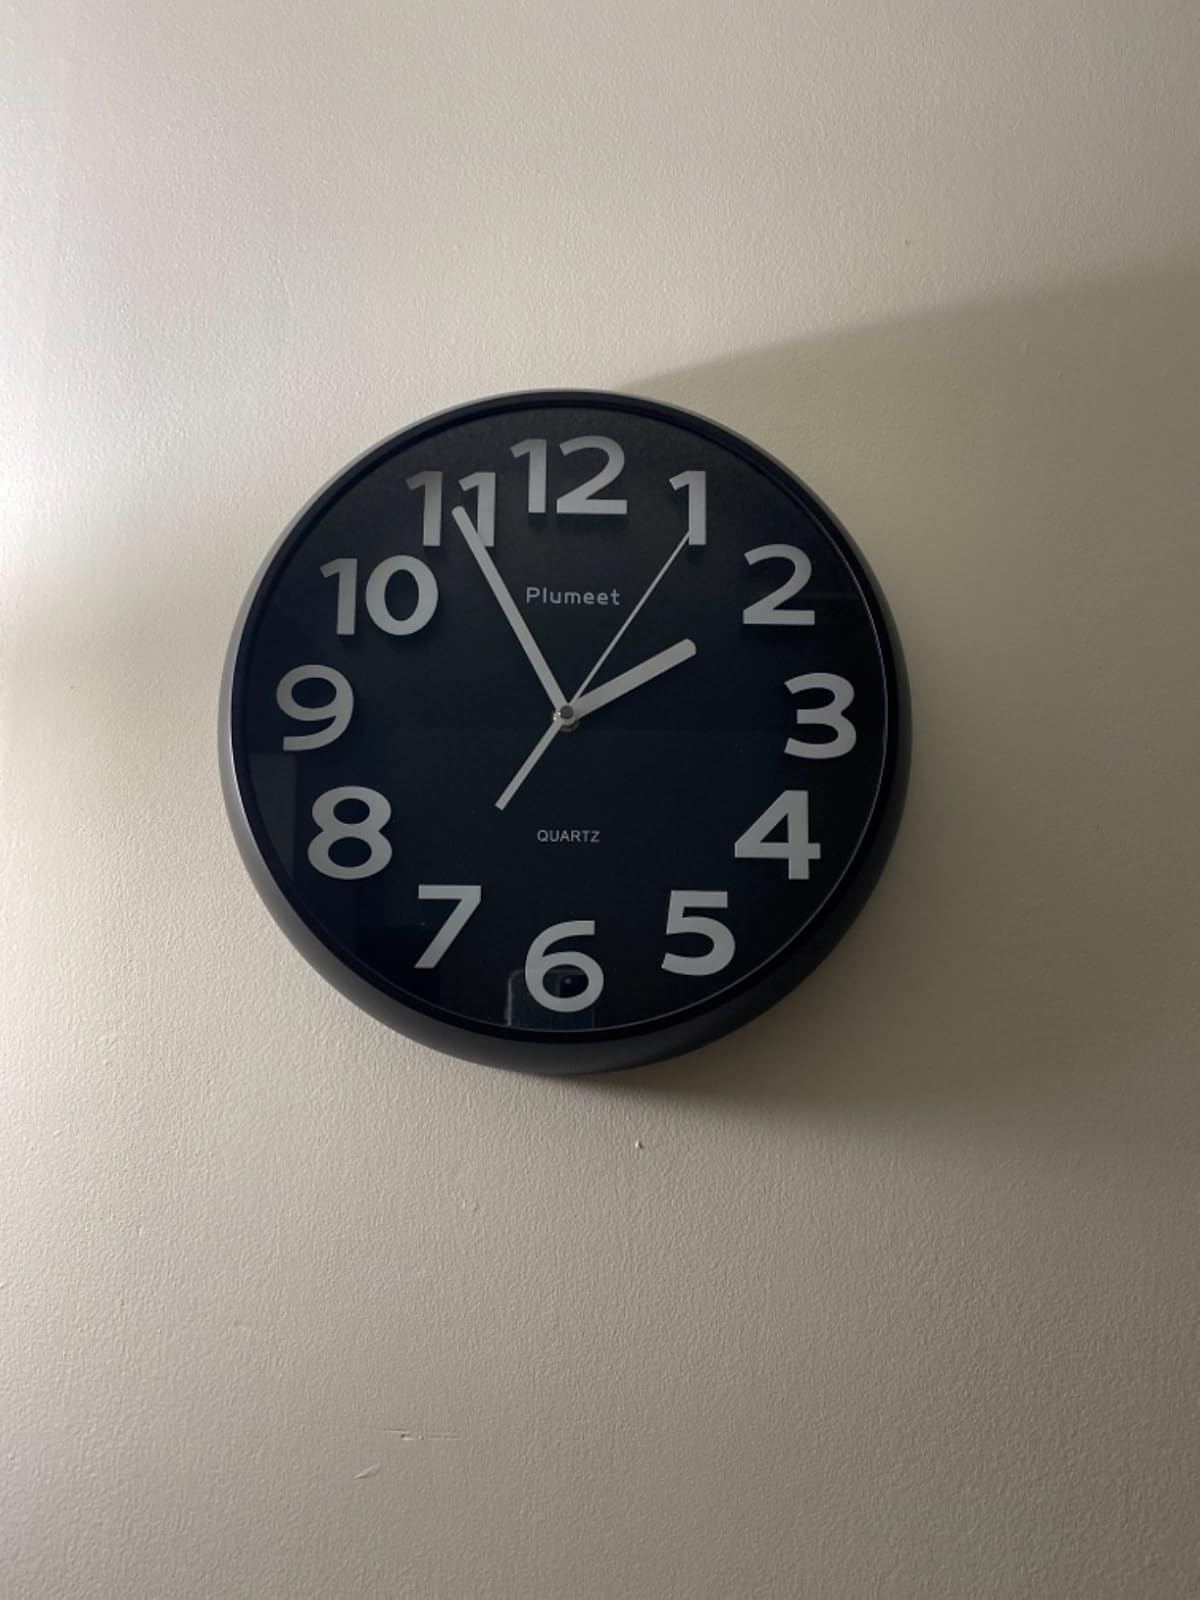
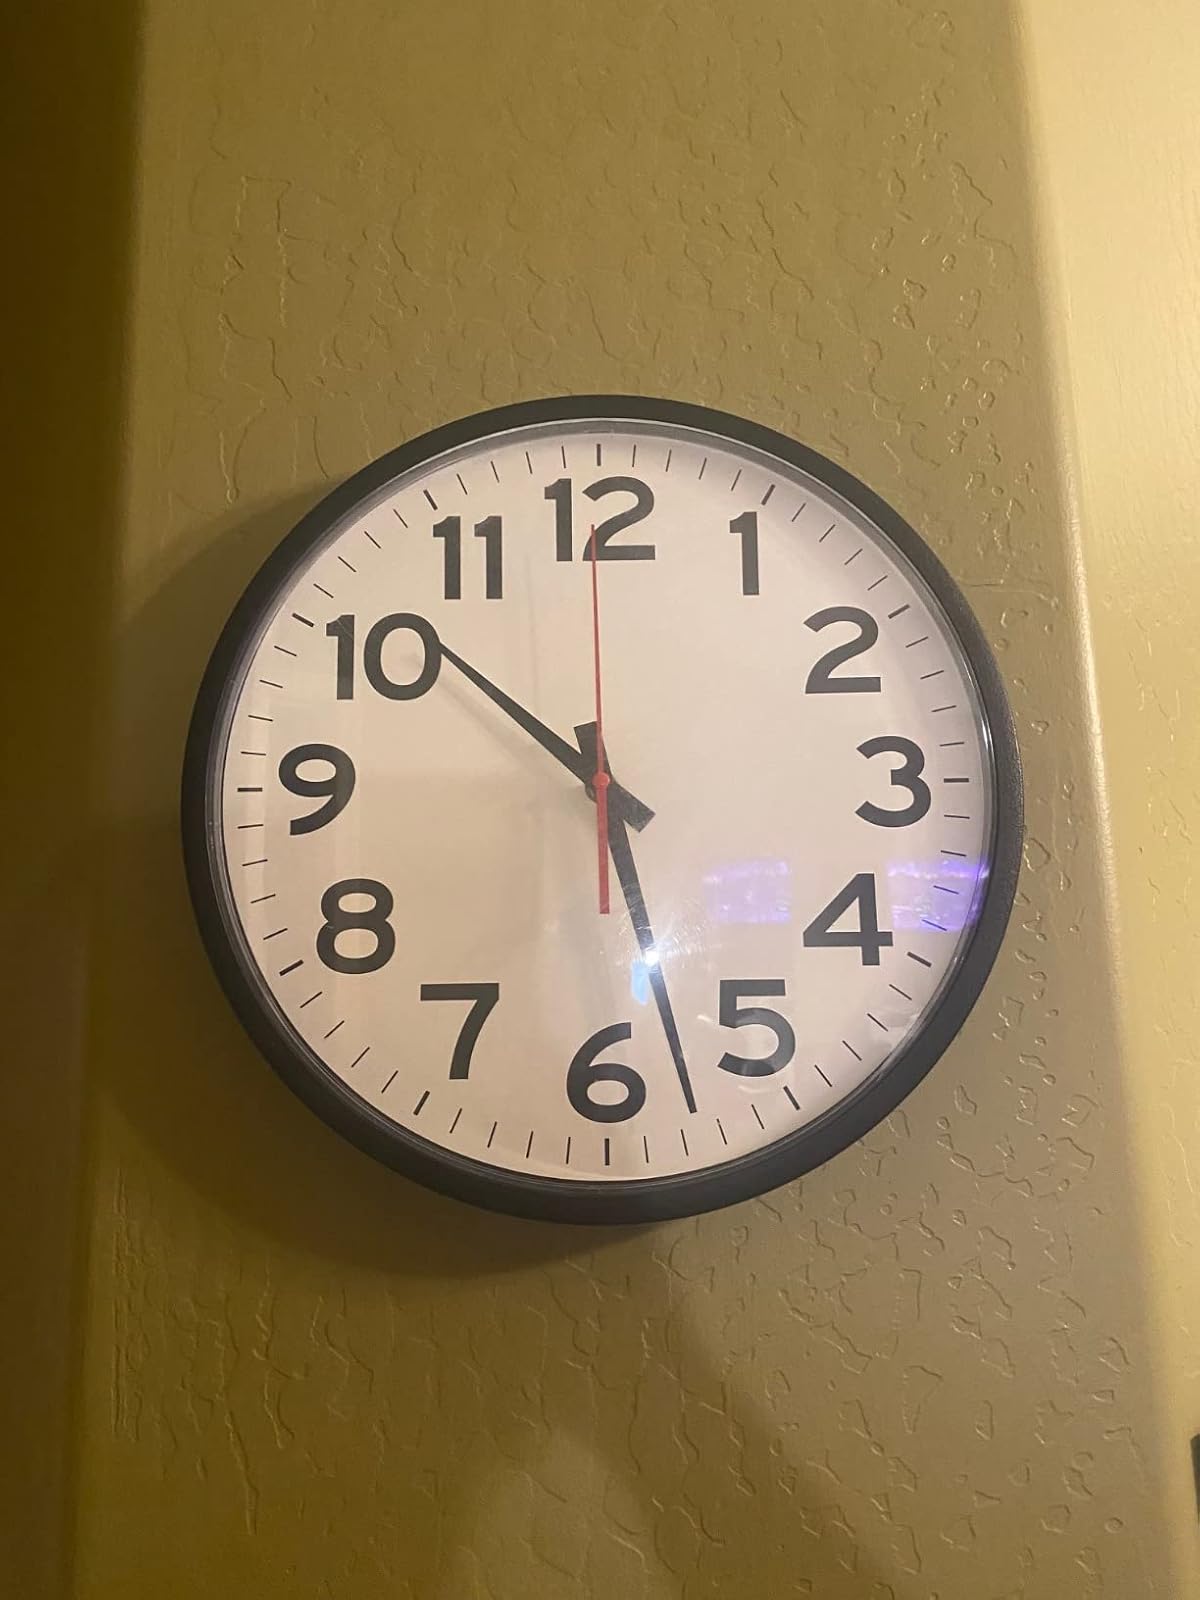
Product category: clock
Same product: no